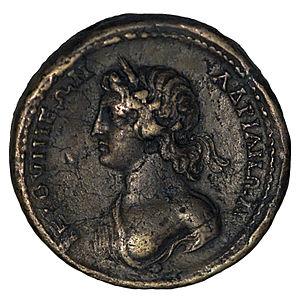
Portrait d'Antinoüs portant la chlamyde. Médaillon en argent de Bithynium-Claudiopolis en Bithynie, sous le règne d'Hadrien (117-138 ap. J.-C.), droit.